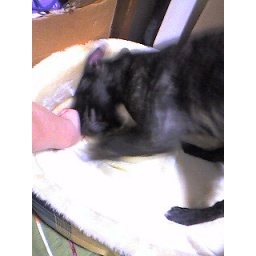
a dog digging in his bed